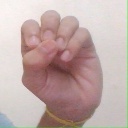
अक्षर: उ